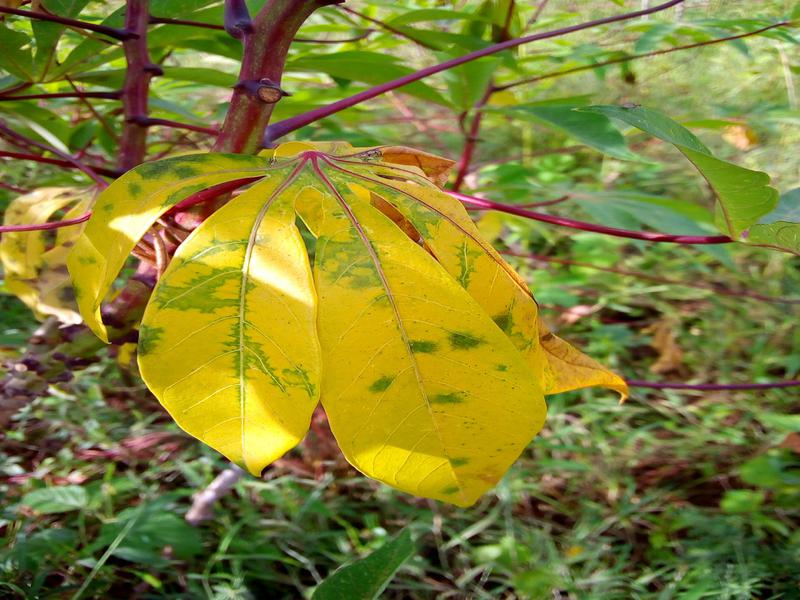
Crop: cassava
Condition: brown_streak_disease